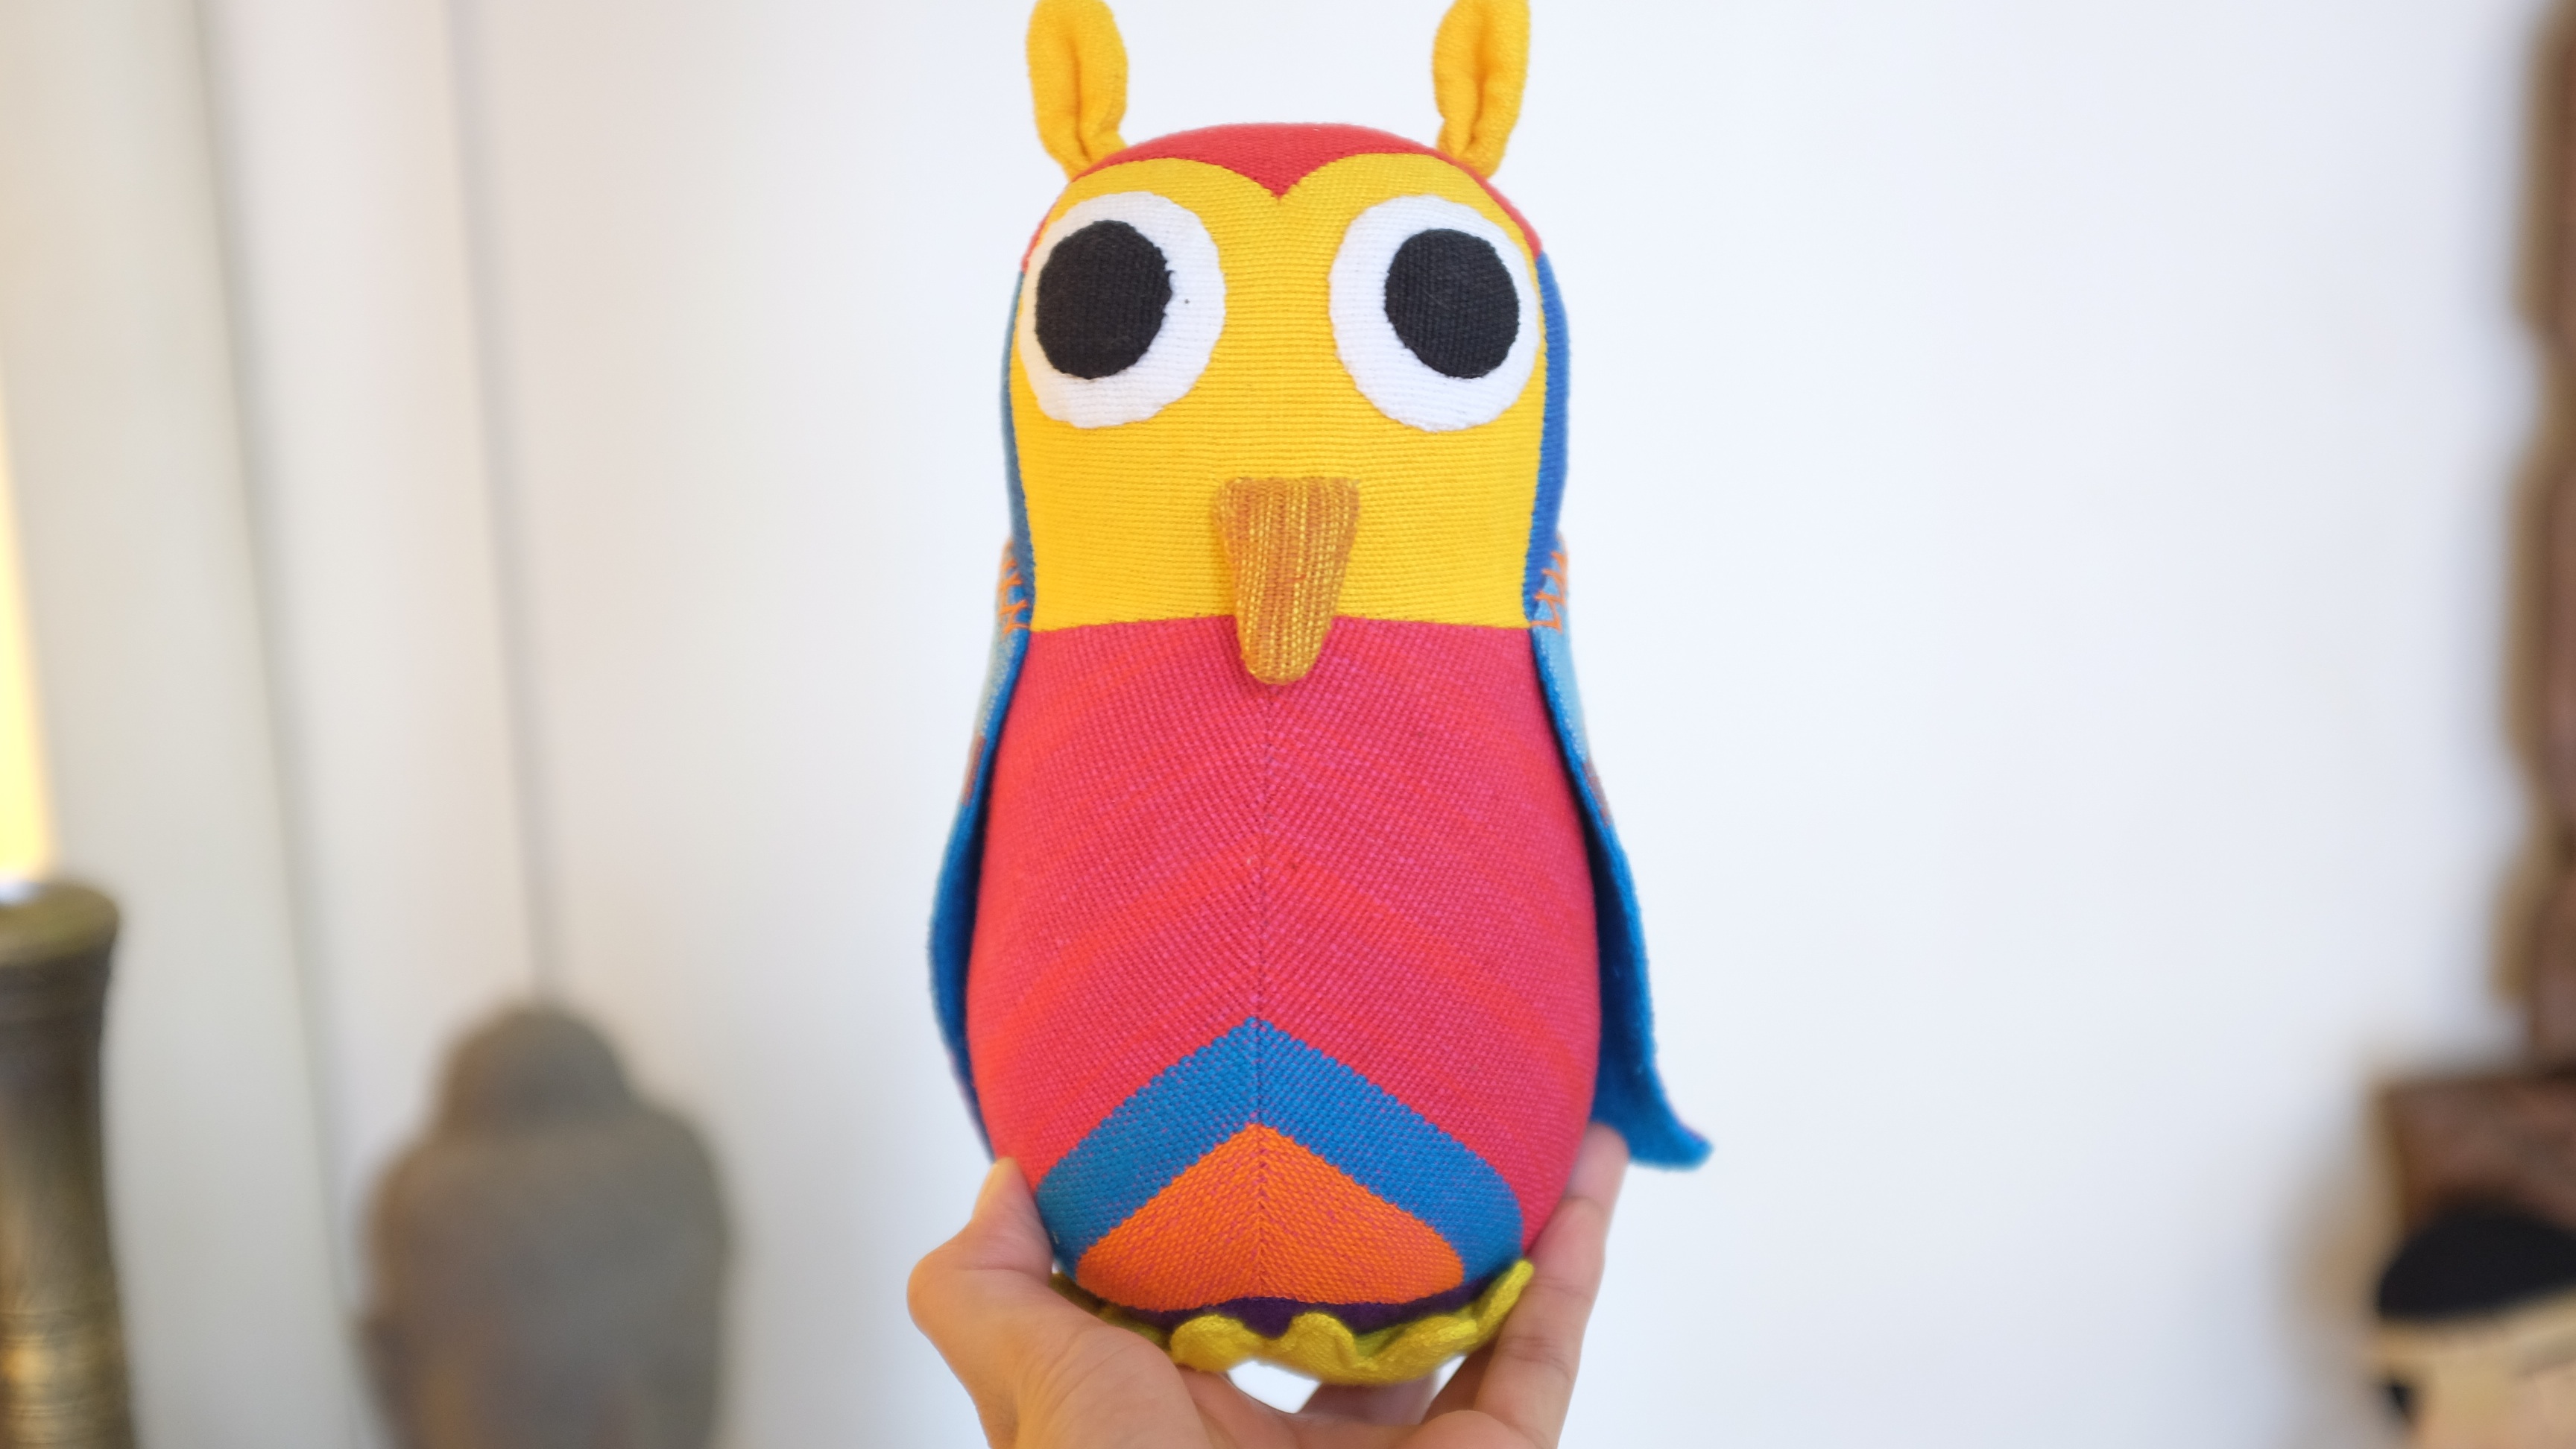
clothing, yellow, toy, textile, art, plush, stuffed toy